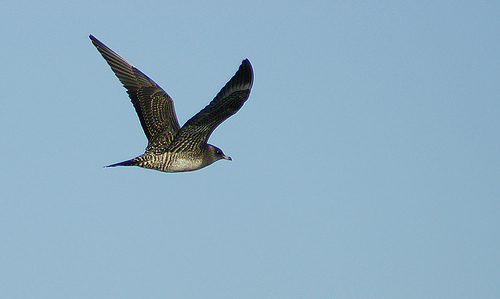
this beautiful bird has a mixture of black, white, and gray coloring all over its body with a grey bill.
this gray, white, and black bird has a long wingspan compared to its body and tiny head.
a large bird has wide black wings, a white belly and white streaks on it.
a bird with large black wings out of proportion to body, a grey belly, black rectrices, and a black and white bill.
this is a black bird with white spots and a white belly.
this black and white bird appears almost striped at it's vent and abodomen, with a blunt beak.
this bird has wings that are black and has a white bellya large bird black and white with large wings and a long beak as well as a long tail.
this bird has wings that are brown and has a white belly
this bird has a black crown as well as a white belly
Species: Long Tailed Jaeger